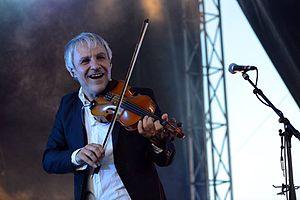
Pierre Sangra au violon
Red Cardell est un groupe de rock indépendant français, originaire de Quimper, en Bretagne. Il est formé en 1992 par Jean-Pierre Riou, Jean-Michel Moal et Ian Proërer. Après le départ de ce dernier en 2001, Manu Masko devient le batteur du groupe jusqu'en 2015.